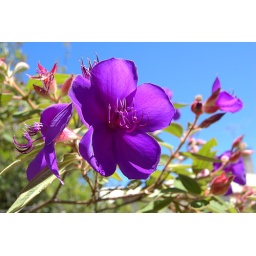
Glory tree flower in my garden